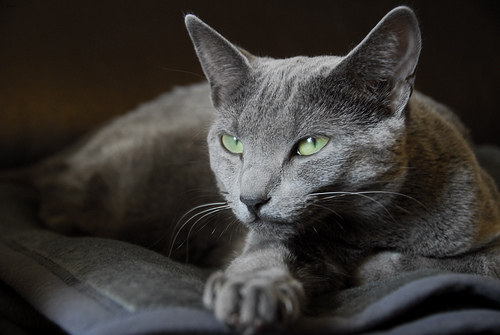
Animal: cat
Breed: Russian Blue